Zuṭṭ

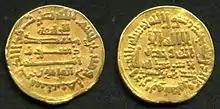
Gold dinar minted in Egypt in 823/4, displaying the names of the caliph al-Ma'mun and Ubaydallah ibn al-Sari

Jats produced a number of well-known people during the Islamic Golden Age. Famous theologian, Abu Hanifa, who was the founder of Hanafi school of thought, is considered by some to be one of them. His grandfather, named Zuttā, was brought as captive by Muslim armies in the late 7th century to lower Iraq. Other Zutt scholars include Ibn Ulayya, who was from Qayqan, and al-Awza'i. As they were earliest of the people from Indus Valley to have interacted with Muslims, "Zutt" became a general term for the people from Sind and Multan who were living in Syria, which included scholars and governors like Ibn al-A'rabi, Ibn Shahak and Abu al-Khasib. During this period, Zutt increasingly intermingled with other non-Arab foreign people in Basra, a cosmopolitan port at the time. They, along with Sayabija and Zanj, were designated as one of the Black peoples (Arabic: "as-swadan") by Arabs. Grandfather of al-Jahiz, the famous 9th century author, was reportedly a black cameleer. The term "Black", however, was apparently applied to Berbers and Indians as well.